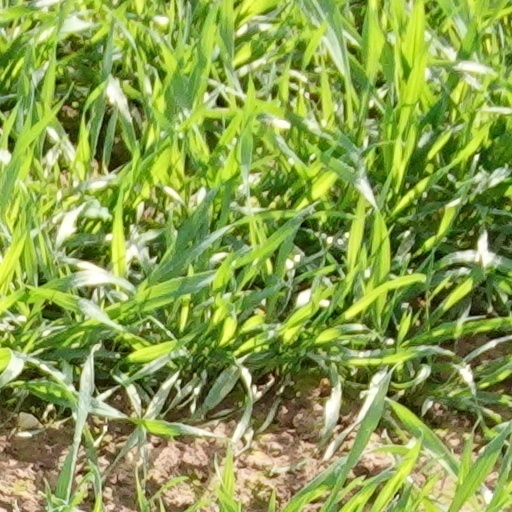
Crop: wheat